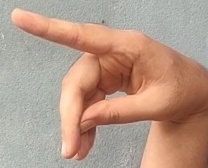
ASL sign: P